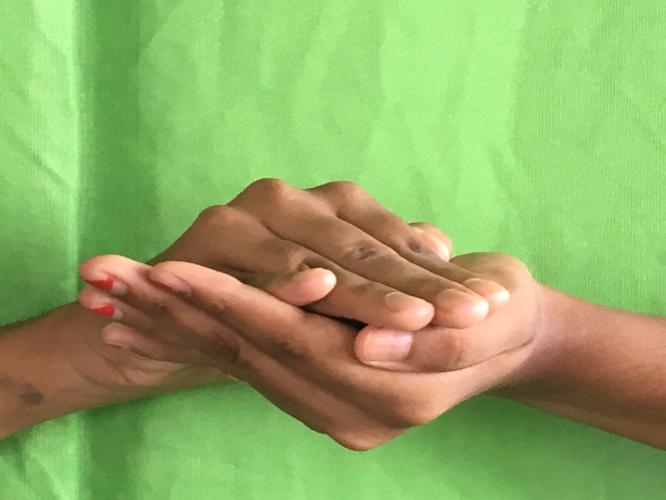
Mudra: Samputa
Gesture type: double_hand